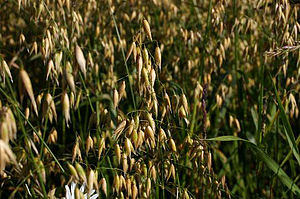
Græs-ordenen
Havre.
Græs-ordenen er en orden med mange familier. De fælles træk er, at arterne i ordenen har karsystemer helt ud i bladene, og at alle har aflejret SiO₂ i bladene.